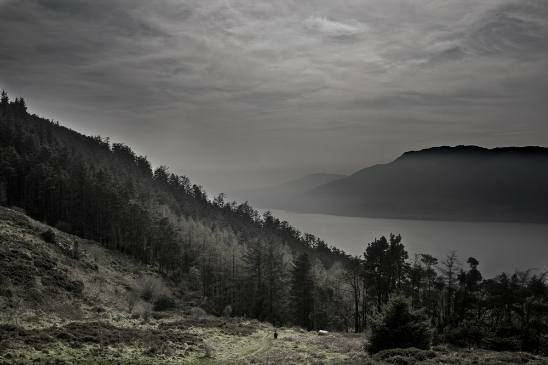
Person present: No